Sky position (RA, Dec in degrees): 247.202, 8.841
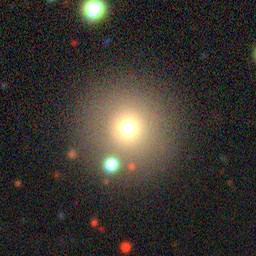
Galaxy morphology: Round Smooth Galaxies